1966 24 Hours of Le Mans

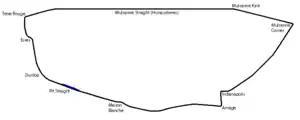
Le Mans in 1967

The year 1966 saw the advent of a completely new set of regulations from the CSI (Commission Sportive Internationale – the FIA's regulations body) – the FIA Appendix J, redefining the categories of motorsport in a numerical list. GT cars were now Group 3 and Prototypes were now Group 6, Sports Cars were still Group 4 and Special Touring Cars was a new category defined by Group 5. (Group 1 and 2 covered other Touring Cars, Group 7 led to the Can-Am series, with Group 8 and 9 for single-seaters).